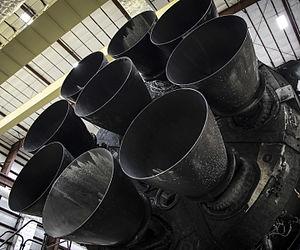
Le moteur-fusée Merlin est un propulseur développé par la société américaine SpaceX et utilisé par les lanceurs Falcon 1, Falcon 9, Falcon Heavy ainsi que la Falcon 5 qui n'a jamais été lancée. Ce moteur-fusée à ergols liquides brûle de l'oxygène liquide et du RP-1 qui constitue le mélange le plus utilisé par les moteurs développés récemment. Le Merlin a une poussée qui est passée progressivement au fil des versions de 32 tonnes pour la version 1A de 2006 à 93 tonnes de poussée pour la version DV+ produite à partir de 2016. Le circuit d'alimentation repose sur une turbopompe unique alimentée par un générateur à gaz. La pression dans la chambre de combustion atteint 110 bars ce qui permet d'obtenir une impulsion spécifique de 348 secondes pour la version fonctionnant dans le vide. Le moteur orientable peut être redémarré plusieurs fois. Sa poussée est modulable de 40 à 100 %. Le rapport poussée/poids est particulièrement performant. Le moteur est utilisé aussi bien sur le premier étage que sur l'étage supérieur avec dans ce dernier cas une tuyère allongée. Ce moteur est enfin conçu pour être réutilisable.
Falcon Heavy est un lanceur lourd développé par la société SpaceX fondée par l'entrepreneur milliardaire Elon Musk. Il a la capacité de placer une charge utile de 63,8 tonnes en orbite basse ou de 26,7 tonnes en orbite de transfert géostationnaire et réutilise les deux étages de la fusée Falcon 9 v1.1 auxquels sont accolés deux propulseurs d'appoint constitués par les premiers étages de cette même fusée. Le lanceur est conçu de manière à permettre la récupération du premier étage et des deux propulseurs d'appoint toutefois au prix d'une forte réduction de la charge utile. Le développement de la Falcon Heavy a été annoncé en 2011 avec une date de premier vol en 2013. Celle-ci a été par la suite régulièrement repoussée du fait principalement d'une mise au point plus longue que prévu d'une Falcon 9 suffisamment puissante et récupérable. Après un test d'allumage statique réalisé le 24 janvier 2018 le vol inaugural a eu lieu le 6 février 2018 depuis le pas de tir 39A du centre spatial Kennedy.